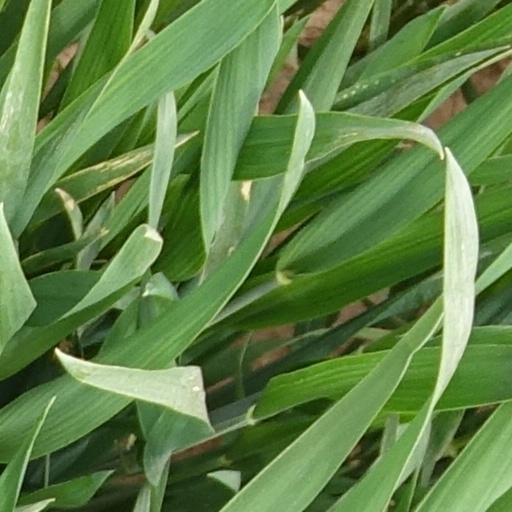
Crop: wheat